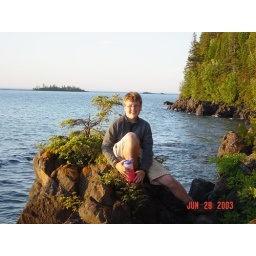
Todd Harbor with lake Superior and Thunder Bay Canada in the back ground